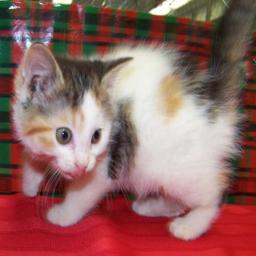
Animal: cats